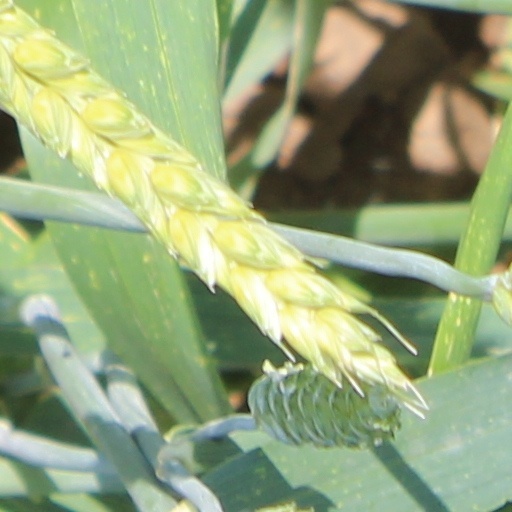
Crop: wheat